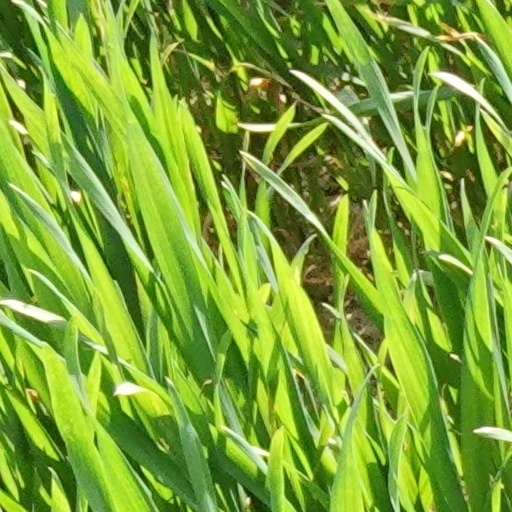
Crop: wheat